Port of Tianjin

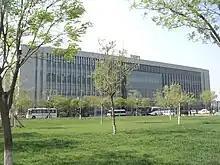
The Tianjin Port International Trade and Shipping Service Center

The Tianjin International Trade and Shipping Service Center (天津国际贸易与航运服务中心) provides "one-stop" service for all sorts of aspects of shipping and trade, with a core mission of centralizing and streamlining the clearance process. The Center aggregates 270 government service windows from 14 government agencies, including customs, inspection and quarantine, maritime safety, border control, traffic control, maritime court, electronic customs clearance, business taxes, and state audit and supervision.